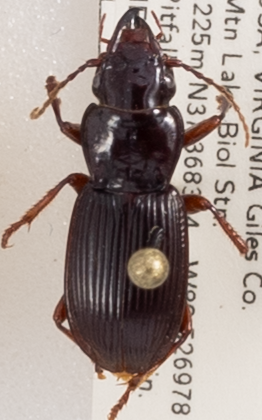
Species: Pterostichus rostratus
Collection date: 2018-07-31
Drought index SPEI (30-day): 0.41
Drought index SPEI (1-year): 0.428
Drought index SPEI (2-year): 0.476